Aridoamerica

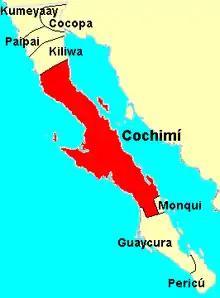
Map of Indigenous peoples in Baja California

When people think of the desert southwest, the landscape of the Sonoran Desert is what mostly comes to mind. The Sonoran Desert makes up the southwestern portion of the Southwest. Rainfall averages between 4–12 inches per year, and the desert's most widely known inhabitant is the saguaro cactus, which is unique to the desert. It is bounded on the northwest by the Mojave Desert, to the north by the Colorado Plateau and to the east by the Arizona Mountains forests and the Chihuahuan Desert. Aside from the trademark saguaro, the desert has the most diverse plant life of any desert in the world, and includes many other species of cacti, including the organ-pipe, senita, prickly pear, barrel, fishhook, hedgehog, cholla, silver dollar, and jojoba.